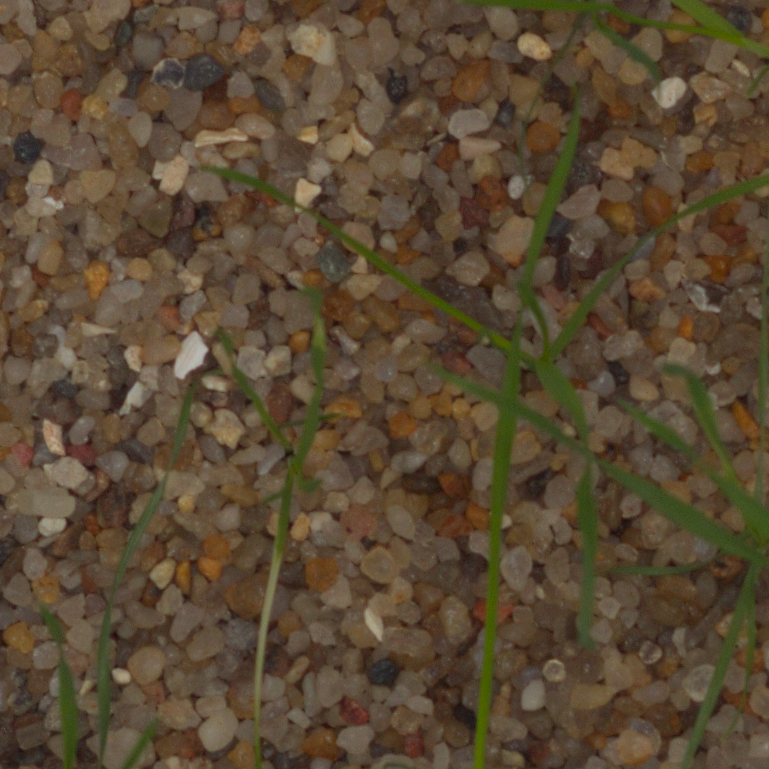
Label: loose_silkybent